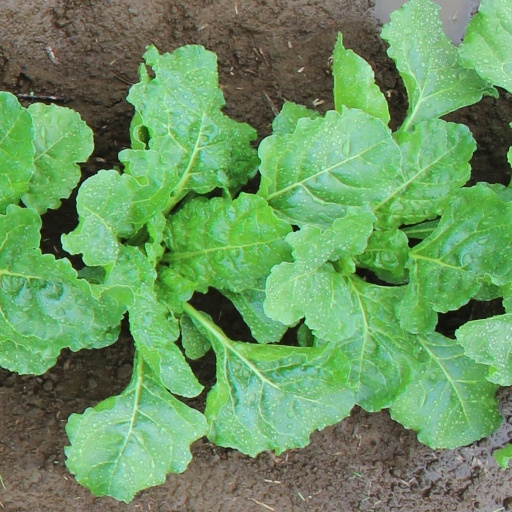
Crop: sugar beet